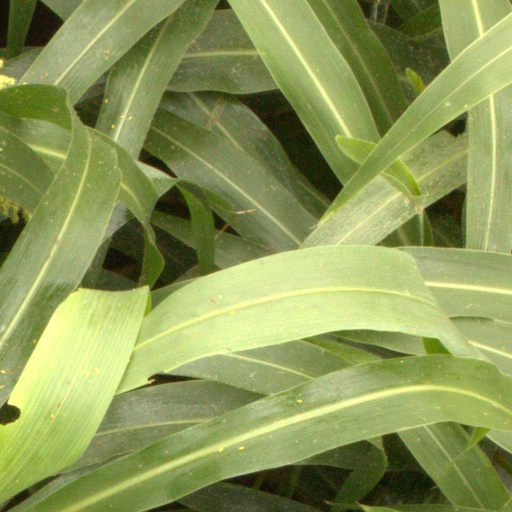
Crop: sorghum